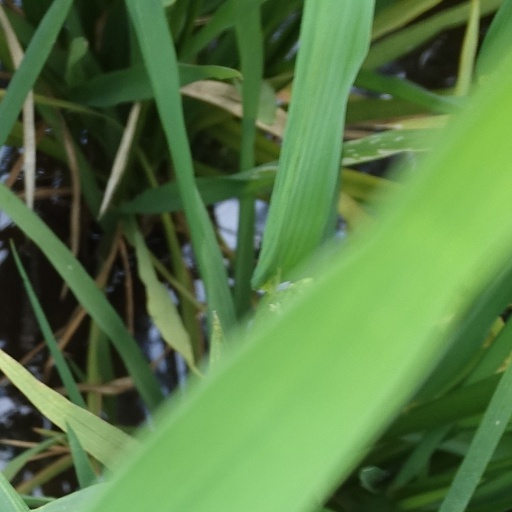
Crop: rice